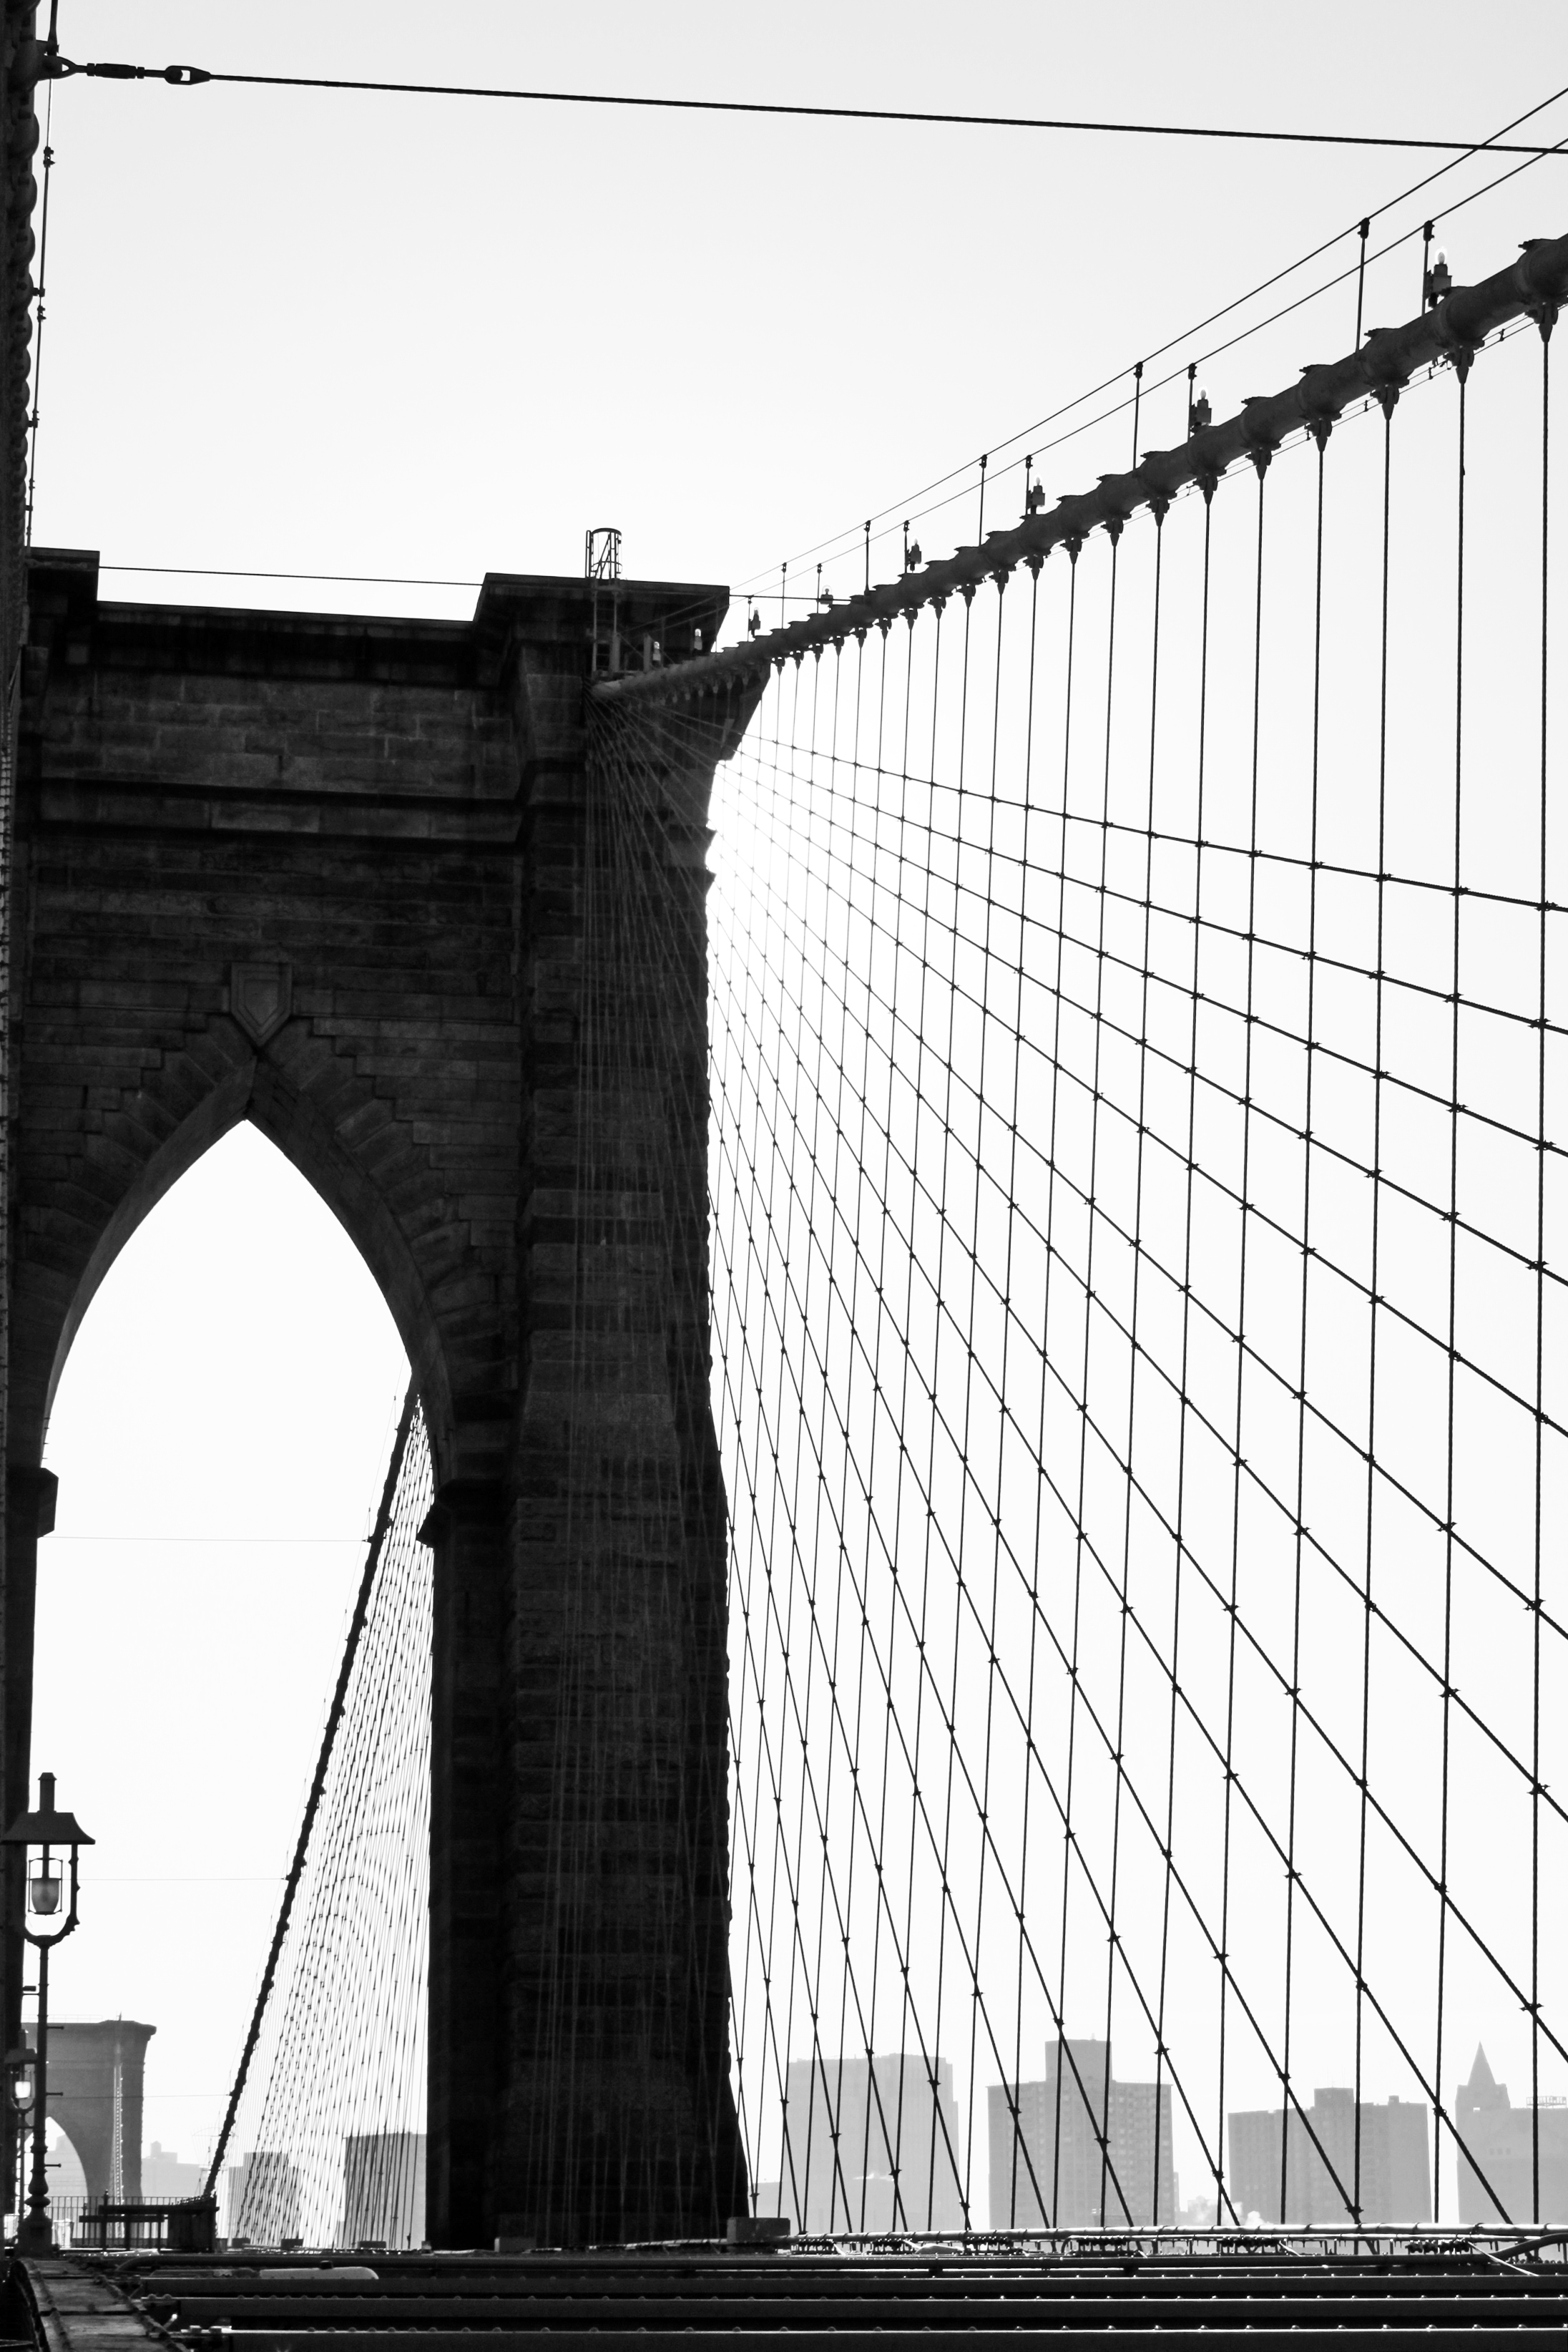
sky, black, black and white, style, line, rectangle, mesh, wire fencing, monochrome, bridge, monochrome photography, Tints and shades, symmetry, city, composite material, metal, fence, wire, concrete bridge, cable stayed bridge, nonbuilding structure, suspension bridge, extradosed bridge, girder bridge, stock photography, fixed link, road, beam bridge, pattern, steel, arch, chain link fencing, viaduct, shadow